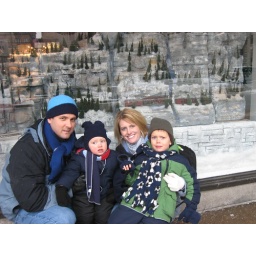
The Jordan Family in front of the train window